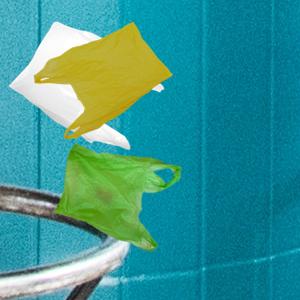
Label: plasticbags